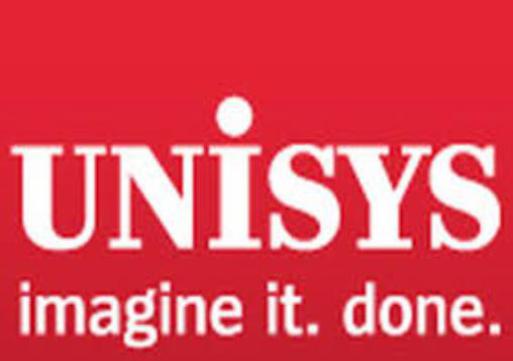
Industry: Others